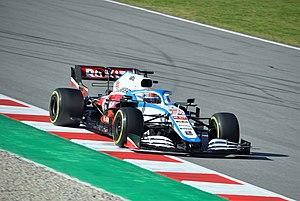
La Williams FW43 est la monoplace de Formule 1 engagée par l'écurie britannique Williams Racing dans le cadre du championnat du monde de Formule 1 2020. Elle est pilotée par le Canadien Nicholas Latifi, qui remplace Robert Kubica, et par le Britannique George Russell. Les pilotes-essayeurs sont l'Israélien Roy Nissany et le Britannique Jack Aitken.